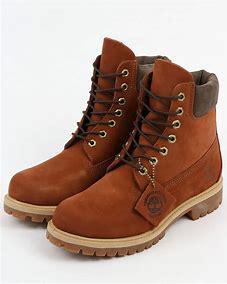
Brand: Timberland
Model: 6 Inch